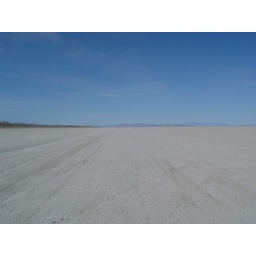
The vast desolation of Blackrock dry lake bed in Nevada.